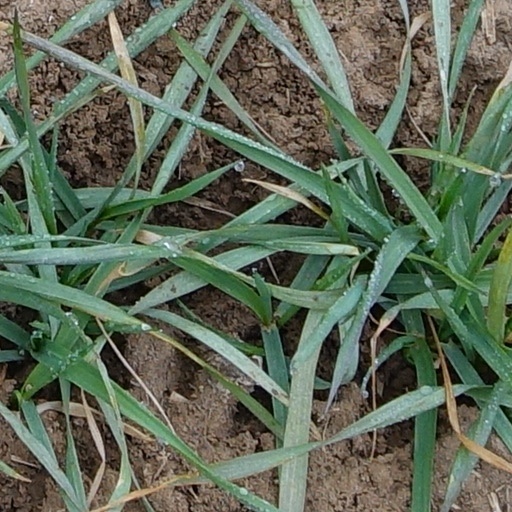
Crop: wheat